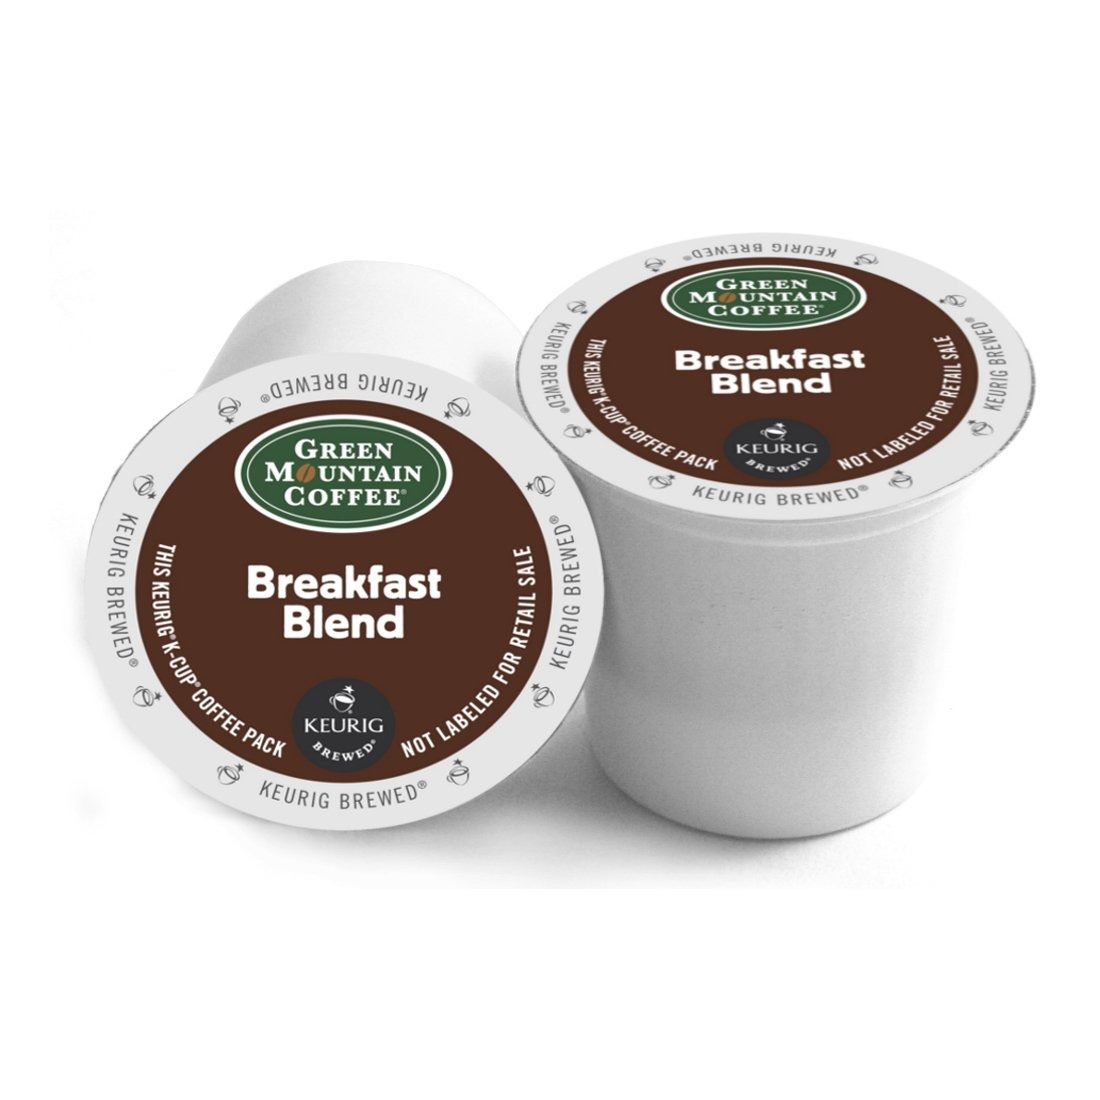
Item Name: Keurig Green Mountain Coffee Breakfast Blend Coffee K-Cups 48 pk
Value: 48.0
Unit: count

Price: 27.99